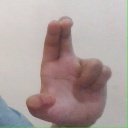
अक्षर: आ